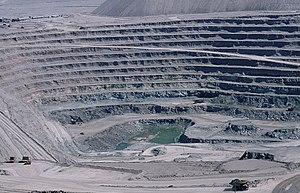
En économie, le secteur primaire est le premier secteur défini dans la loi des trois secteurs. Il est parmi les trois secteurs économiques définis dans la comptabilité nationale et regroupe les activités liées à l’exploitation de ressources naturelles : agriculture, sylviculture, pêche et activités minières. Le secteur primaire rassemble l'ensemble des activités qui produisent des matières premières non transformées.
Le cuivre est l'élément chimique de numéro atomique 29, de symbole Cu. Le corps simple cuivre est un métal.